West Side Story

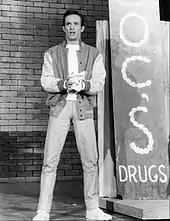
Larry Kert as Tony, original Broadway production (1957)

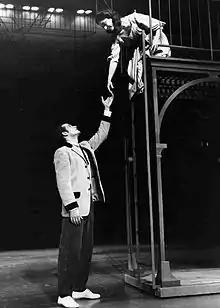
Kert and Lawrence in the balcony scene (1957)

Prince began cutting the budget and raising money. Robbins then announced he did not want to choreograph the show, but changed his mind when Prince agreed to an eight-week dance rehearsal period (instead of the customary four), since there was to be more dancing in "West Side Story" than in any previous Broadway show, and allowed Robbins to hire Peter Gennaro as his assistant. Originally, when considering the cast, Laurents wanted James Dean for the lead role of Tony, but the actor soon died. Sondheim found Larry Kert and Chita Rivera, who created the roles of Tony and Anita, respectively. Getting the work on stage was still not easy. Bernstein said: